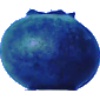
Label: Huckleberry 1